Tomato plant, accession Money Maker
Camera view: bottom (45 deg); turntable rotation: 300 degrees
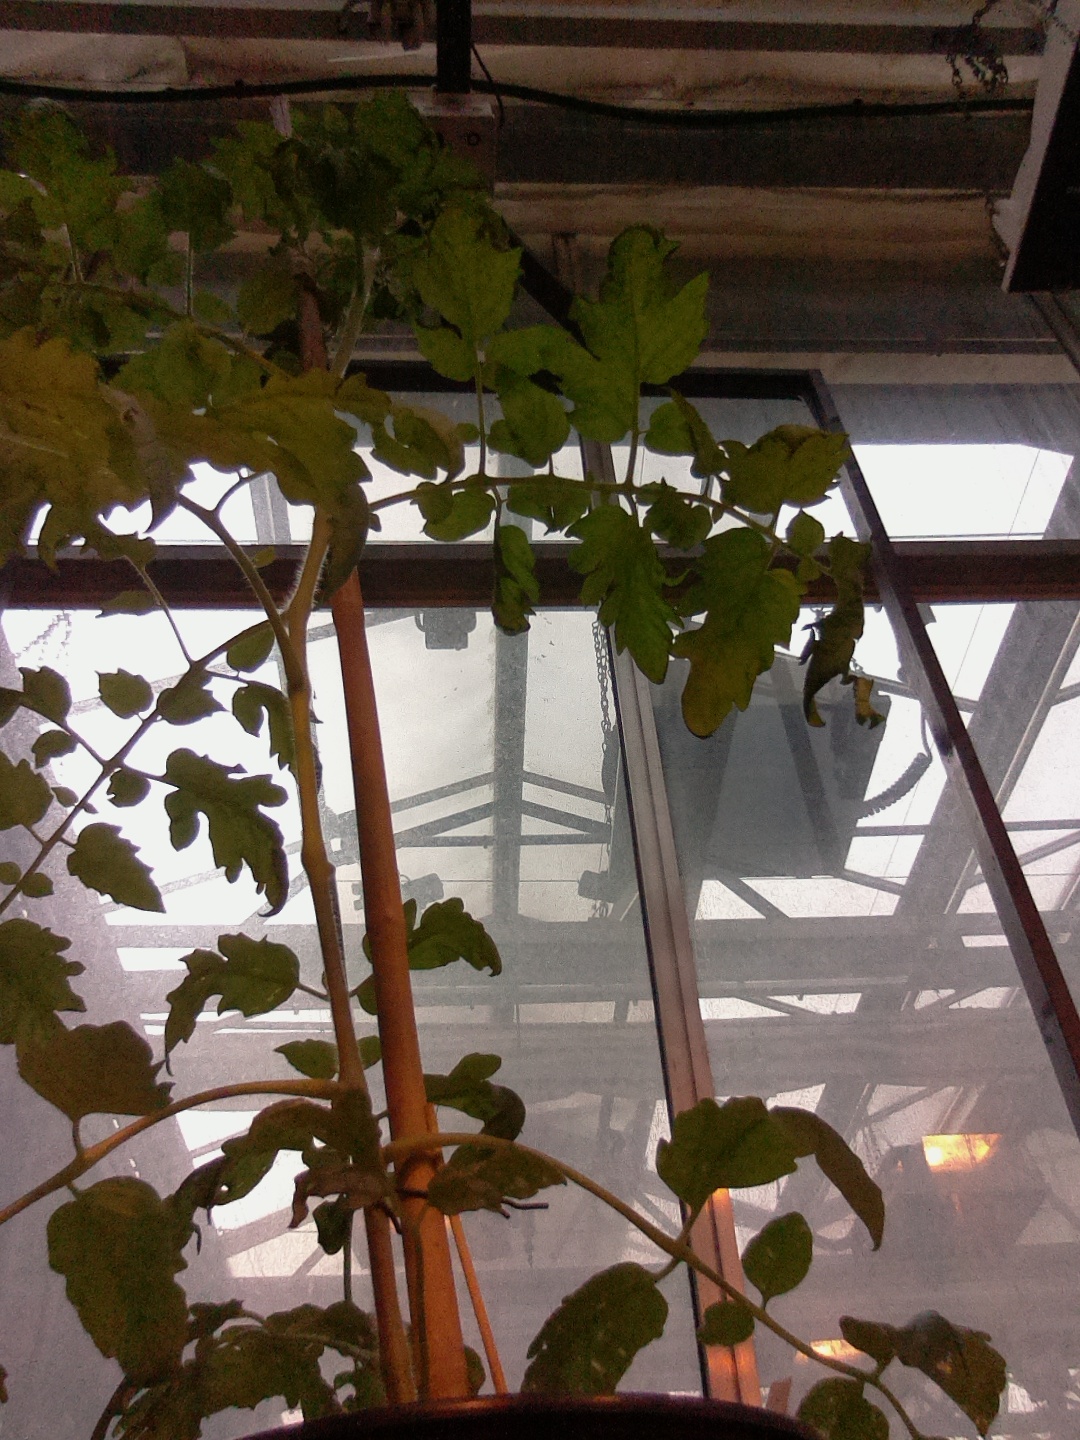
BBCH growth stage 20: First Side shoot start formed